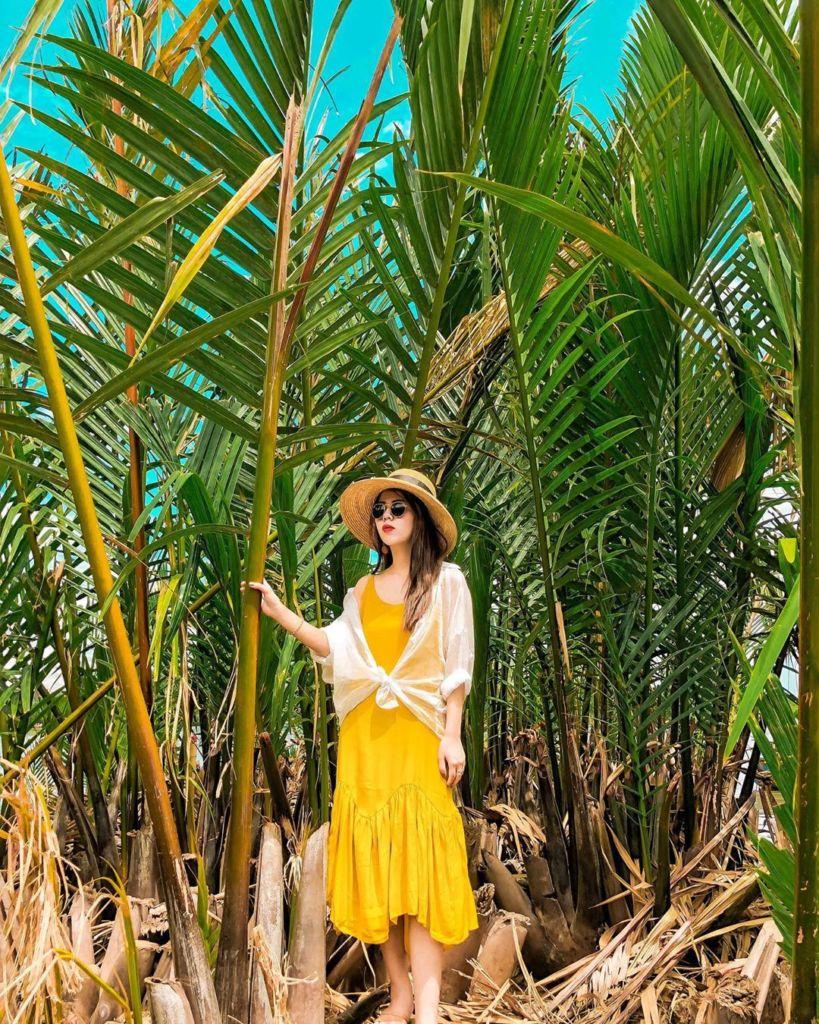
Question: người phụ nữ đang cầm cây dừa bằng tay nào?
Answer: cô ấy cầm bằng tay phải